Stan Kenton

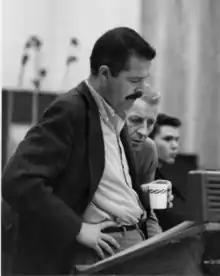

When composer/arranger Pete Rugolo joined the Stan Kenton Orchestra as staff arranger in late 1945 he brought with him his love of jazz, Stravinsky and Bartók. Given free rein by Kenton, Rugolo experimented. Although Kenton himself was already trying experimental scores prior to Rugolo's tenure, it was Rugolo who brought extra jazz and classical influences much needed to move the band forward artistically.